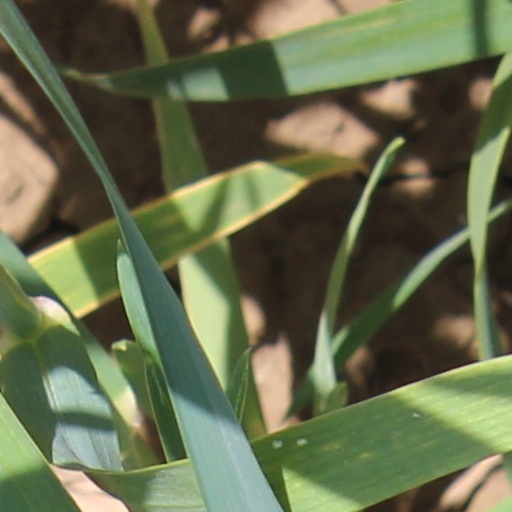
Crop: wheat